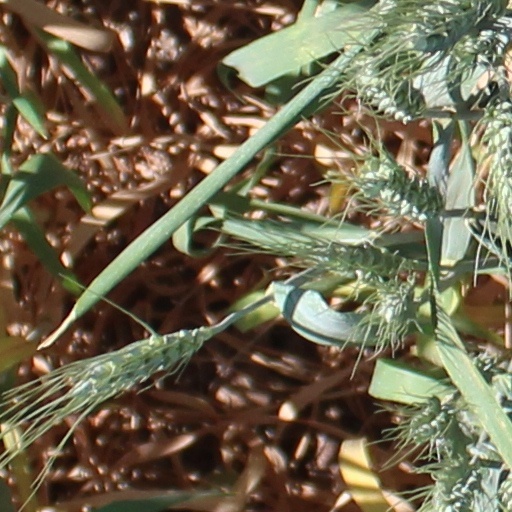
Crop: wheat